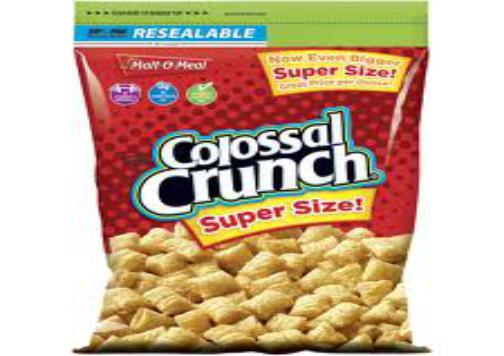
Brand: Colossal Crunch
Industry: Food